Springsteen and E Street Band 2023–2025 Tour

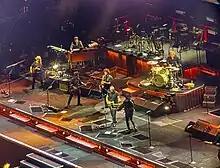
MetLife Stadium, September 3, 2023

The Bruce Springsteen and the E Street Band 2023–2025 Tour was a concert tour by American singer Bruce Springsteen and his backing band the E Street Band. The tour began on February 1, 2023, in Tampa, Florida. Due to band member illnesses and Springsteen suffering his own health issues, twenty-four dates of the tour's 2023 leg were postponed and were rescheduled for 2024. Springsteen re-titled the 2025 European leg as the "Land of Hope and Dreams Tour". It began on May 14 in Manchester and ended on July 3 in Milan.